Describe the emotion expressed in this image:  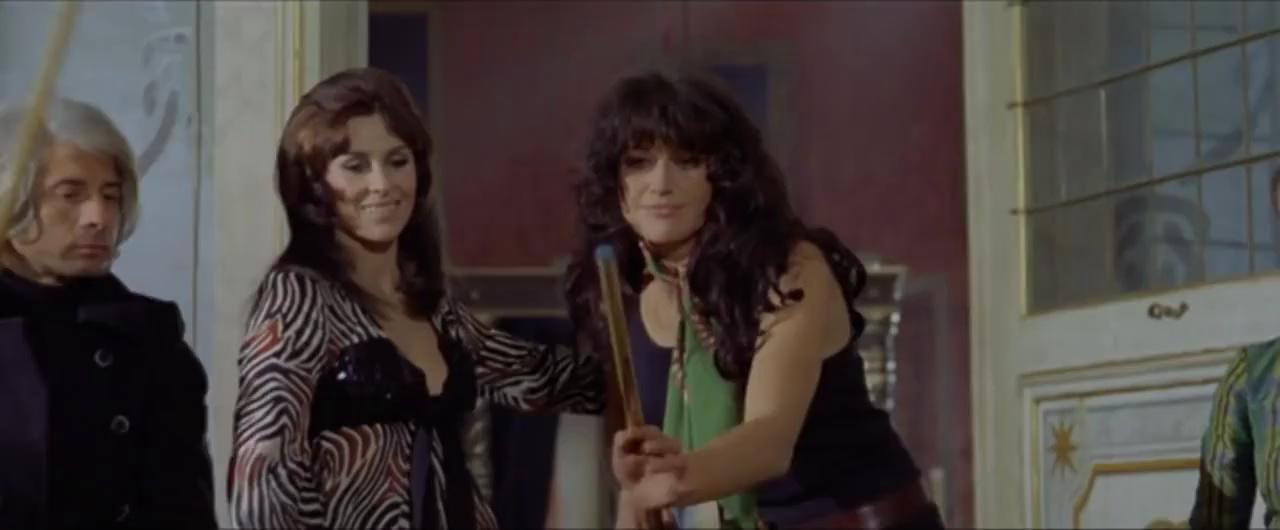
This person displays Pain, valence and arousal with low intensity.